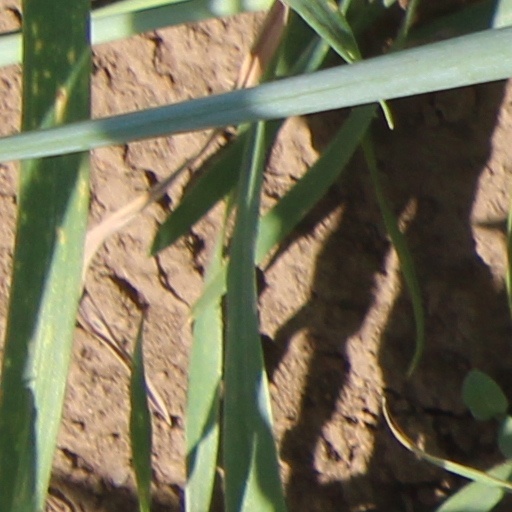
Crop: wheat